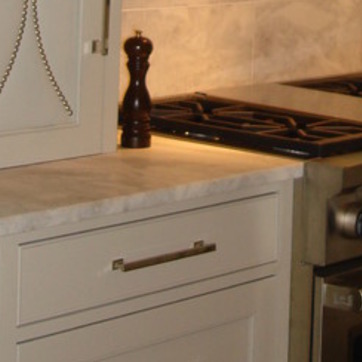
Material: polishedstone